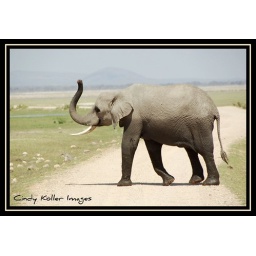
This elephant was crossing the road on his way back from a dip in the swamp.